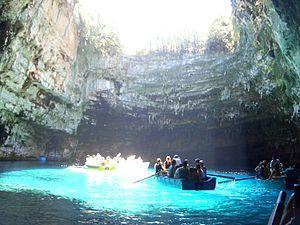
La grotte de Melissani ou lac de Melissani, également Melisani, est une grotte sur l'île Ionienne de Céphalonie, Grèce. Elle est située près du village de Karavomilos, à environ 2 km au nord-ouest de Sami, environ 5 km au sud-est de Agia Effimia. À l'est se trouve la mer Ionienne avec le détroit d'Ithaque. Elle est entourée de forêt, avec les flancs du mont Roudi à l'ouest. Elle est proche de la route qui lie Sami à Agia Effimia et à la partie nord de l'île.